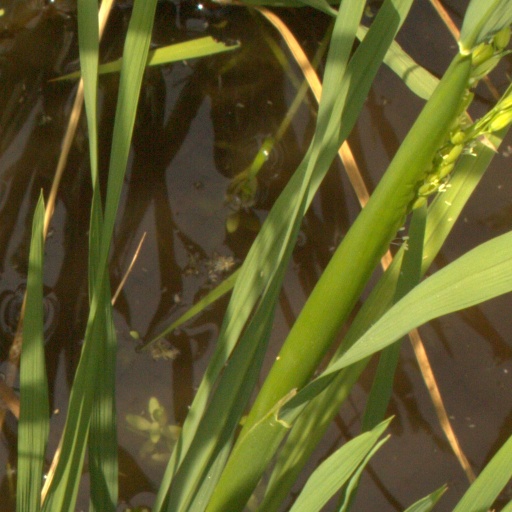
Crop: rice